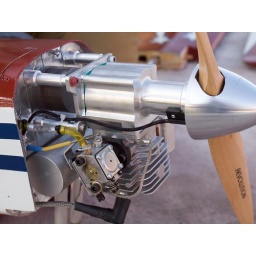
Scotts shiny engine in his new plane